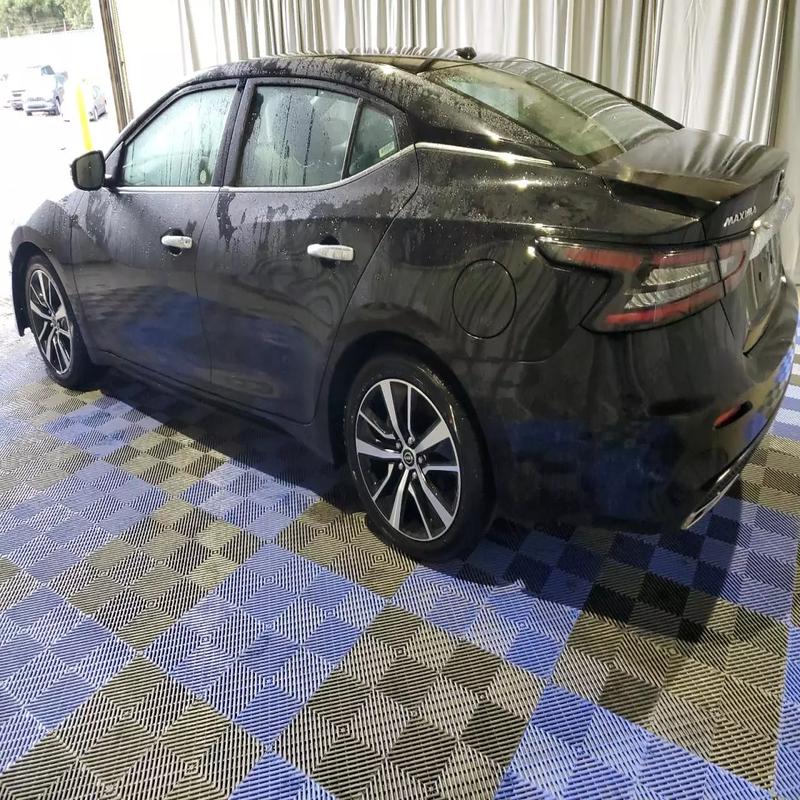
Aucun dommage détecté.
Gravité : aucun